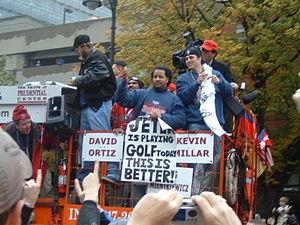
Dans le vocabulaire du baseball professionnel aux États-Unis, la malédiction du Bambino est une superstition visant à expliquer l'incapacité pour les Red Sox de Boston de remporter une Série mondiale entre 1918 et 2004. L'expression fait référence à Babe Ruth, surnommé le « Bambino », athlète légendaire, membre du Temple de la renommée du baseball et plus célèbre joueur de son époque.
La Ligue majeure de baseball 2004 est la 104ᵉ saison depuis le rapprochement entre la Ligue américaine et la Ligue nationale et la 129ᵉ saison de ligue majeure.
Les Red Sox de Boston sont une franchise de baseball de la Ligue majeure de baseball située à Boston, Massachusetts. Dans le milieu populaire du baseball, les partisans des Red Sox qui n'habitent pas Boston disent habiter la Red Sox Nation. Ils évoluent dans la division Est de la Ligue américaine. Les Yankees de New York et les Red Sox de Boston entretiennent une des plus célèbres rivalités sportives, qui s'amplifia à la suite du transfert en décembre 1919 de Babe Ruth, meilleur joueur de la MLB de l'époque, de Boston vers New York. Incapables de connaître du succès pendant que les Yankees accumulent les championnats, les Red Sox traversent ce qui est surnommé la malédiction du Bambino, du surnom de Babe Ruth, qui ne se termine qu'en 2004 par un revirement spectaculaire qui permet aux Sox de vaincre les Yankees puis de remporter la Série mondiale 2004 pour leur premier titre en 87 ans.